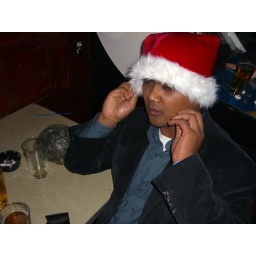
although i do love furry hats and miseltoe above hot thai women.